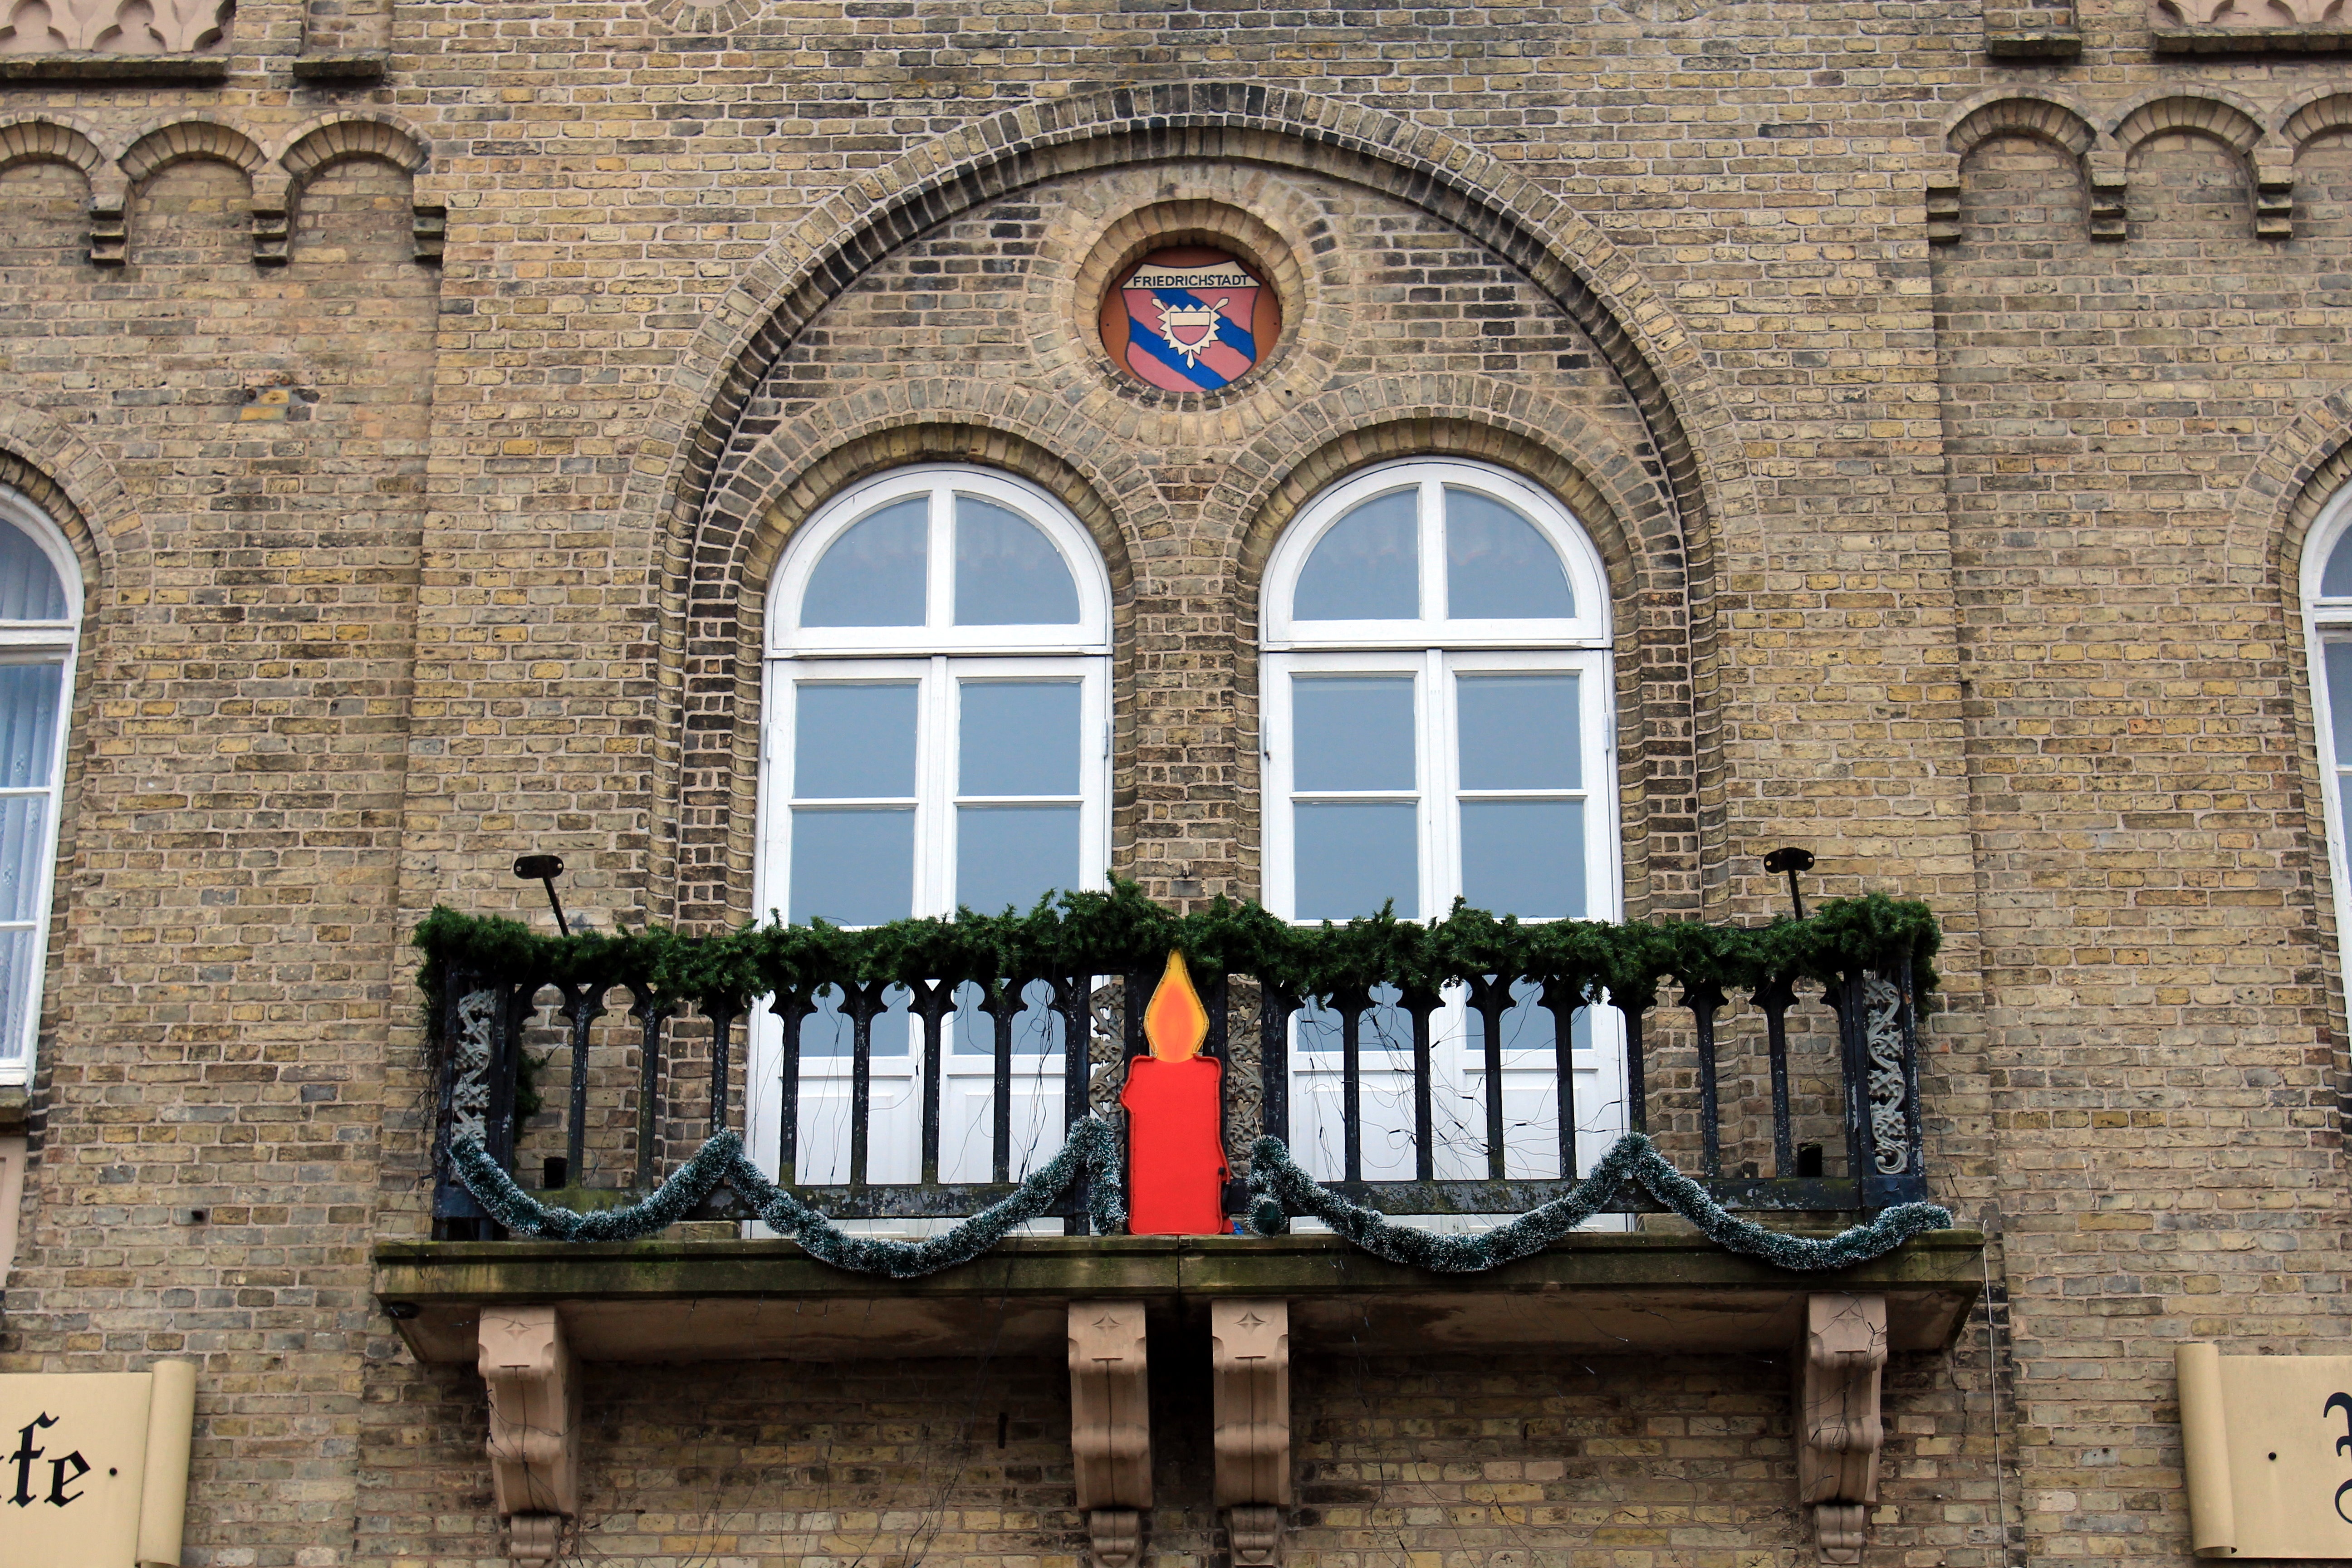
architecture, wood, window, building, home, rustic, balcony, arch, frame, facade, chapel, shutter, place of worship, old house, shutters, monastery, synagogue, estate, historically